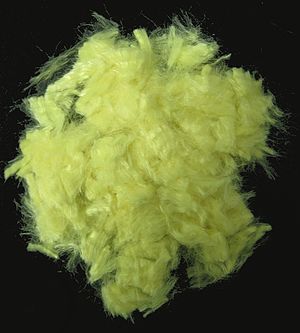
Kevlar
Kevlarfibre.
Kevlar er et mærkevare ejet af DuPont og bruges om et materiale lavet af syntetiske fibre af poly-paraphenylen terephthalamid, som er konstrueret af para-aramid-fibre. Kevlar blev opfundet af den polsk-amerikanske kemiker Stephanie Kwolek i 1965. Hun var en del af en forskningsgruppe i den amerikanske virksomhed DuPont og det blev kommercielt tilgængeligt i 1971.